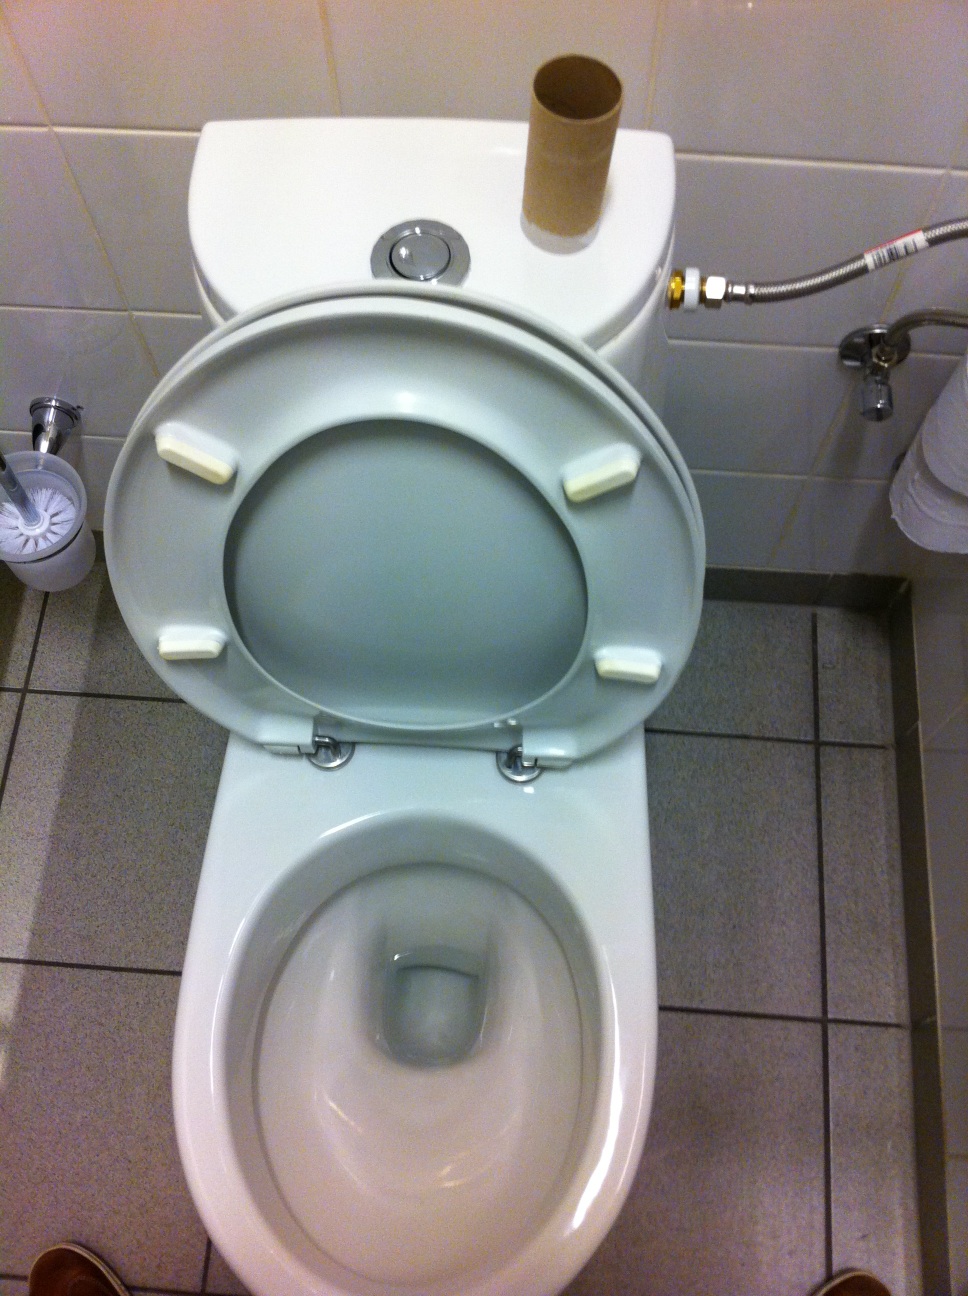Question: What is this?
Answer: toilet